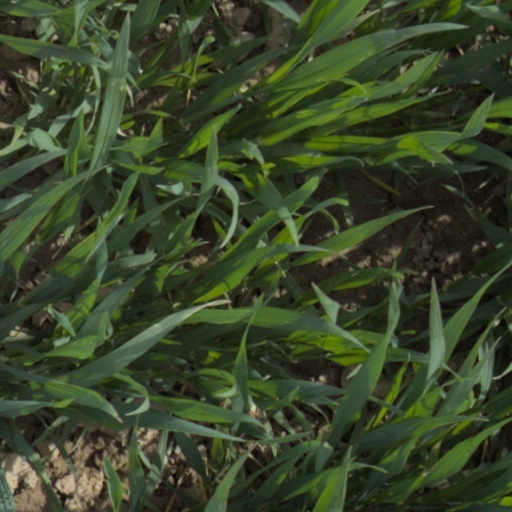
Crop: wheat